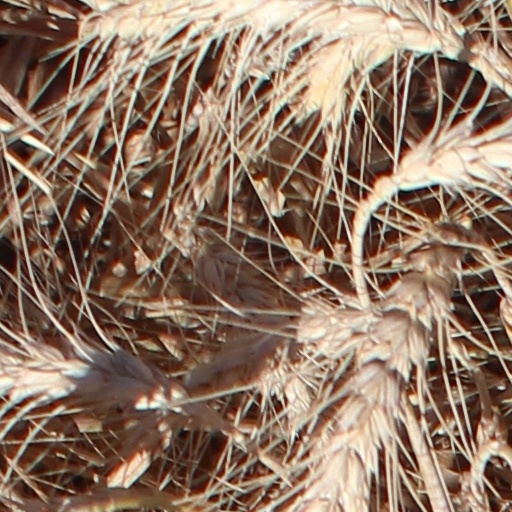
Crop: wheat